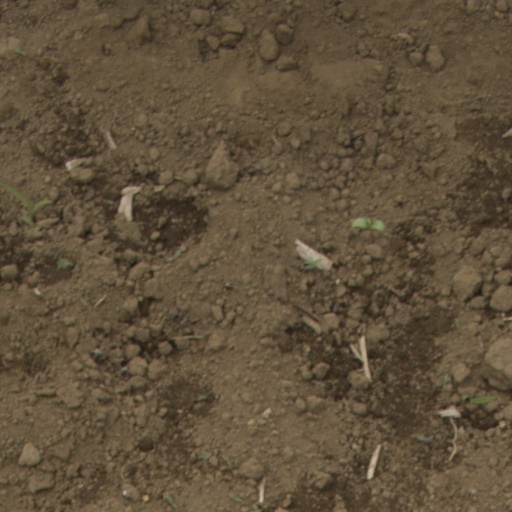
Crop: Jerusalem artichoke